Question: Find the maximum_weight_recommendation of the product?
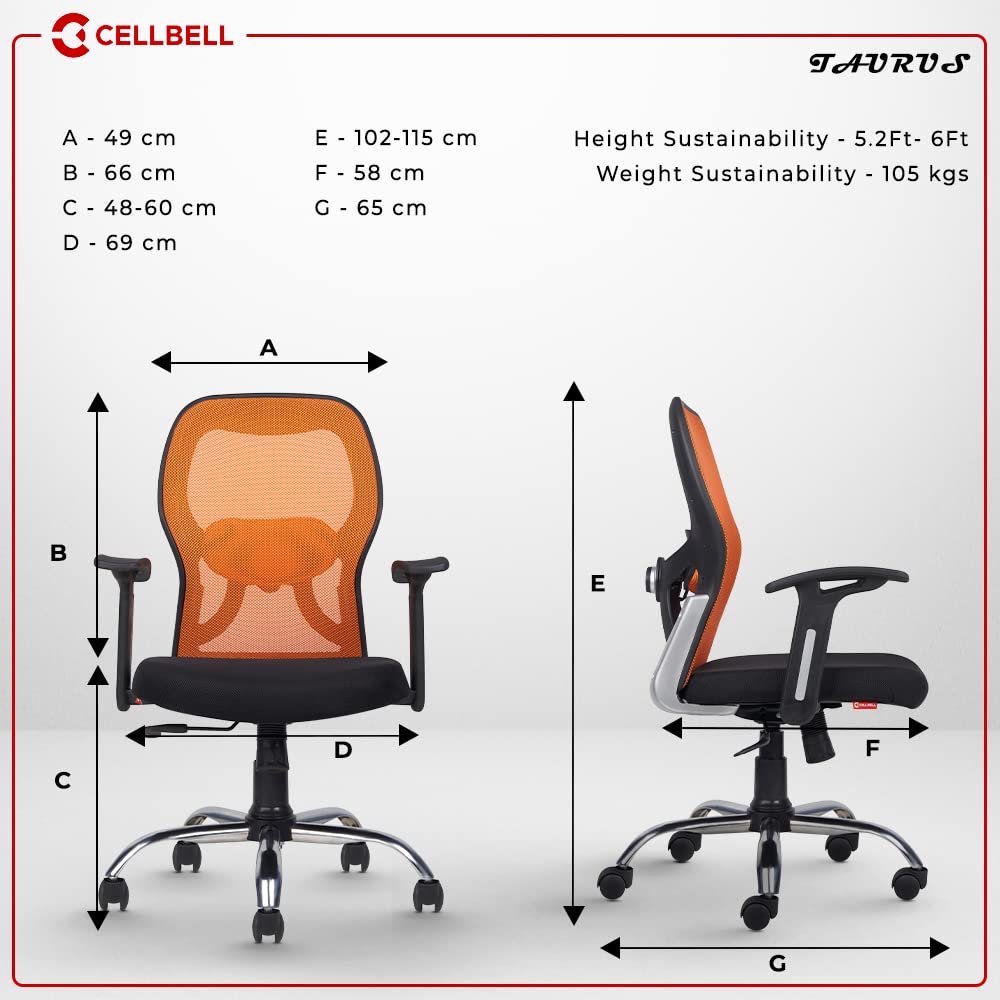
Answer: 105 kilogram